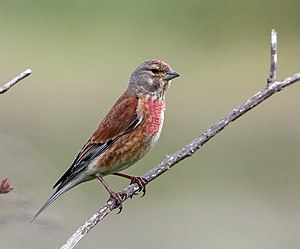
Linaria (fugl)
Tornirisk, (Linaria cannabina)
Tornirisk, (Linaria cannabina)
Linaria er en slægt af fugle i familien finker, der er udbredt i Europa, Asien og Afrika. Slægten er foreslået at omfatte visse af de fugle, der traditionelt placeres i slægten Carduelis, men på grund af ny viden om deres afstamning bør placeres i egen slægt.